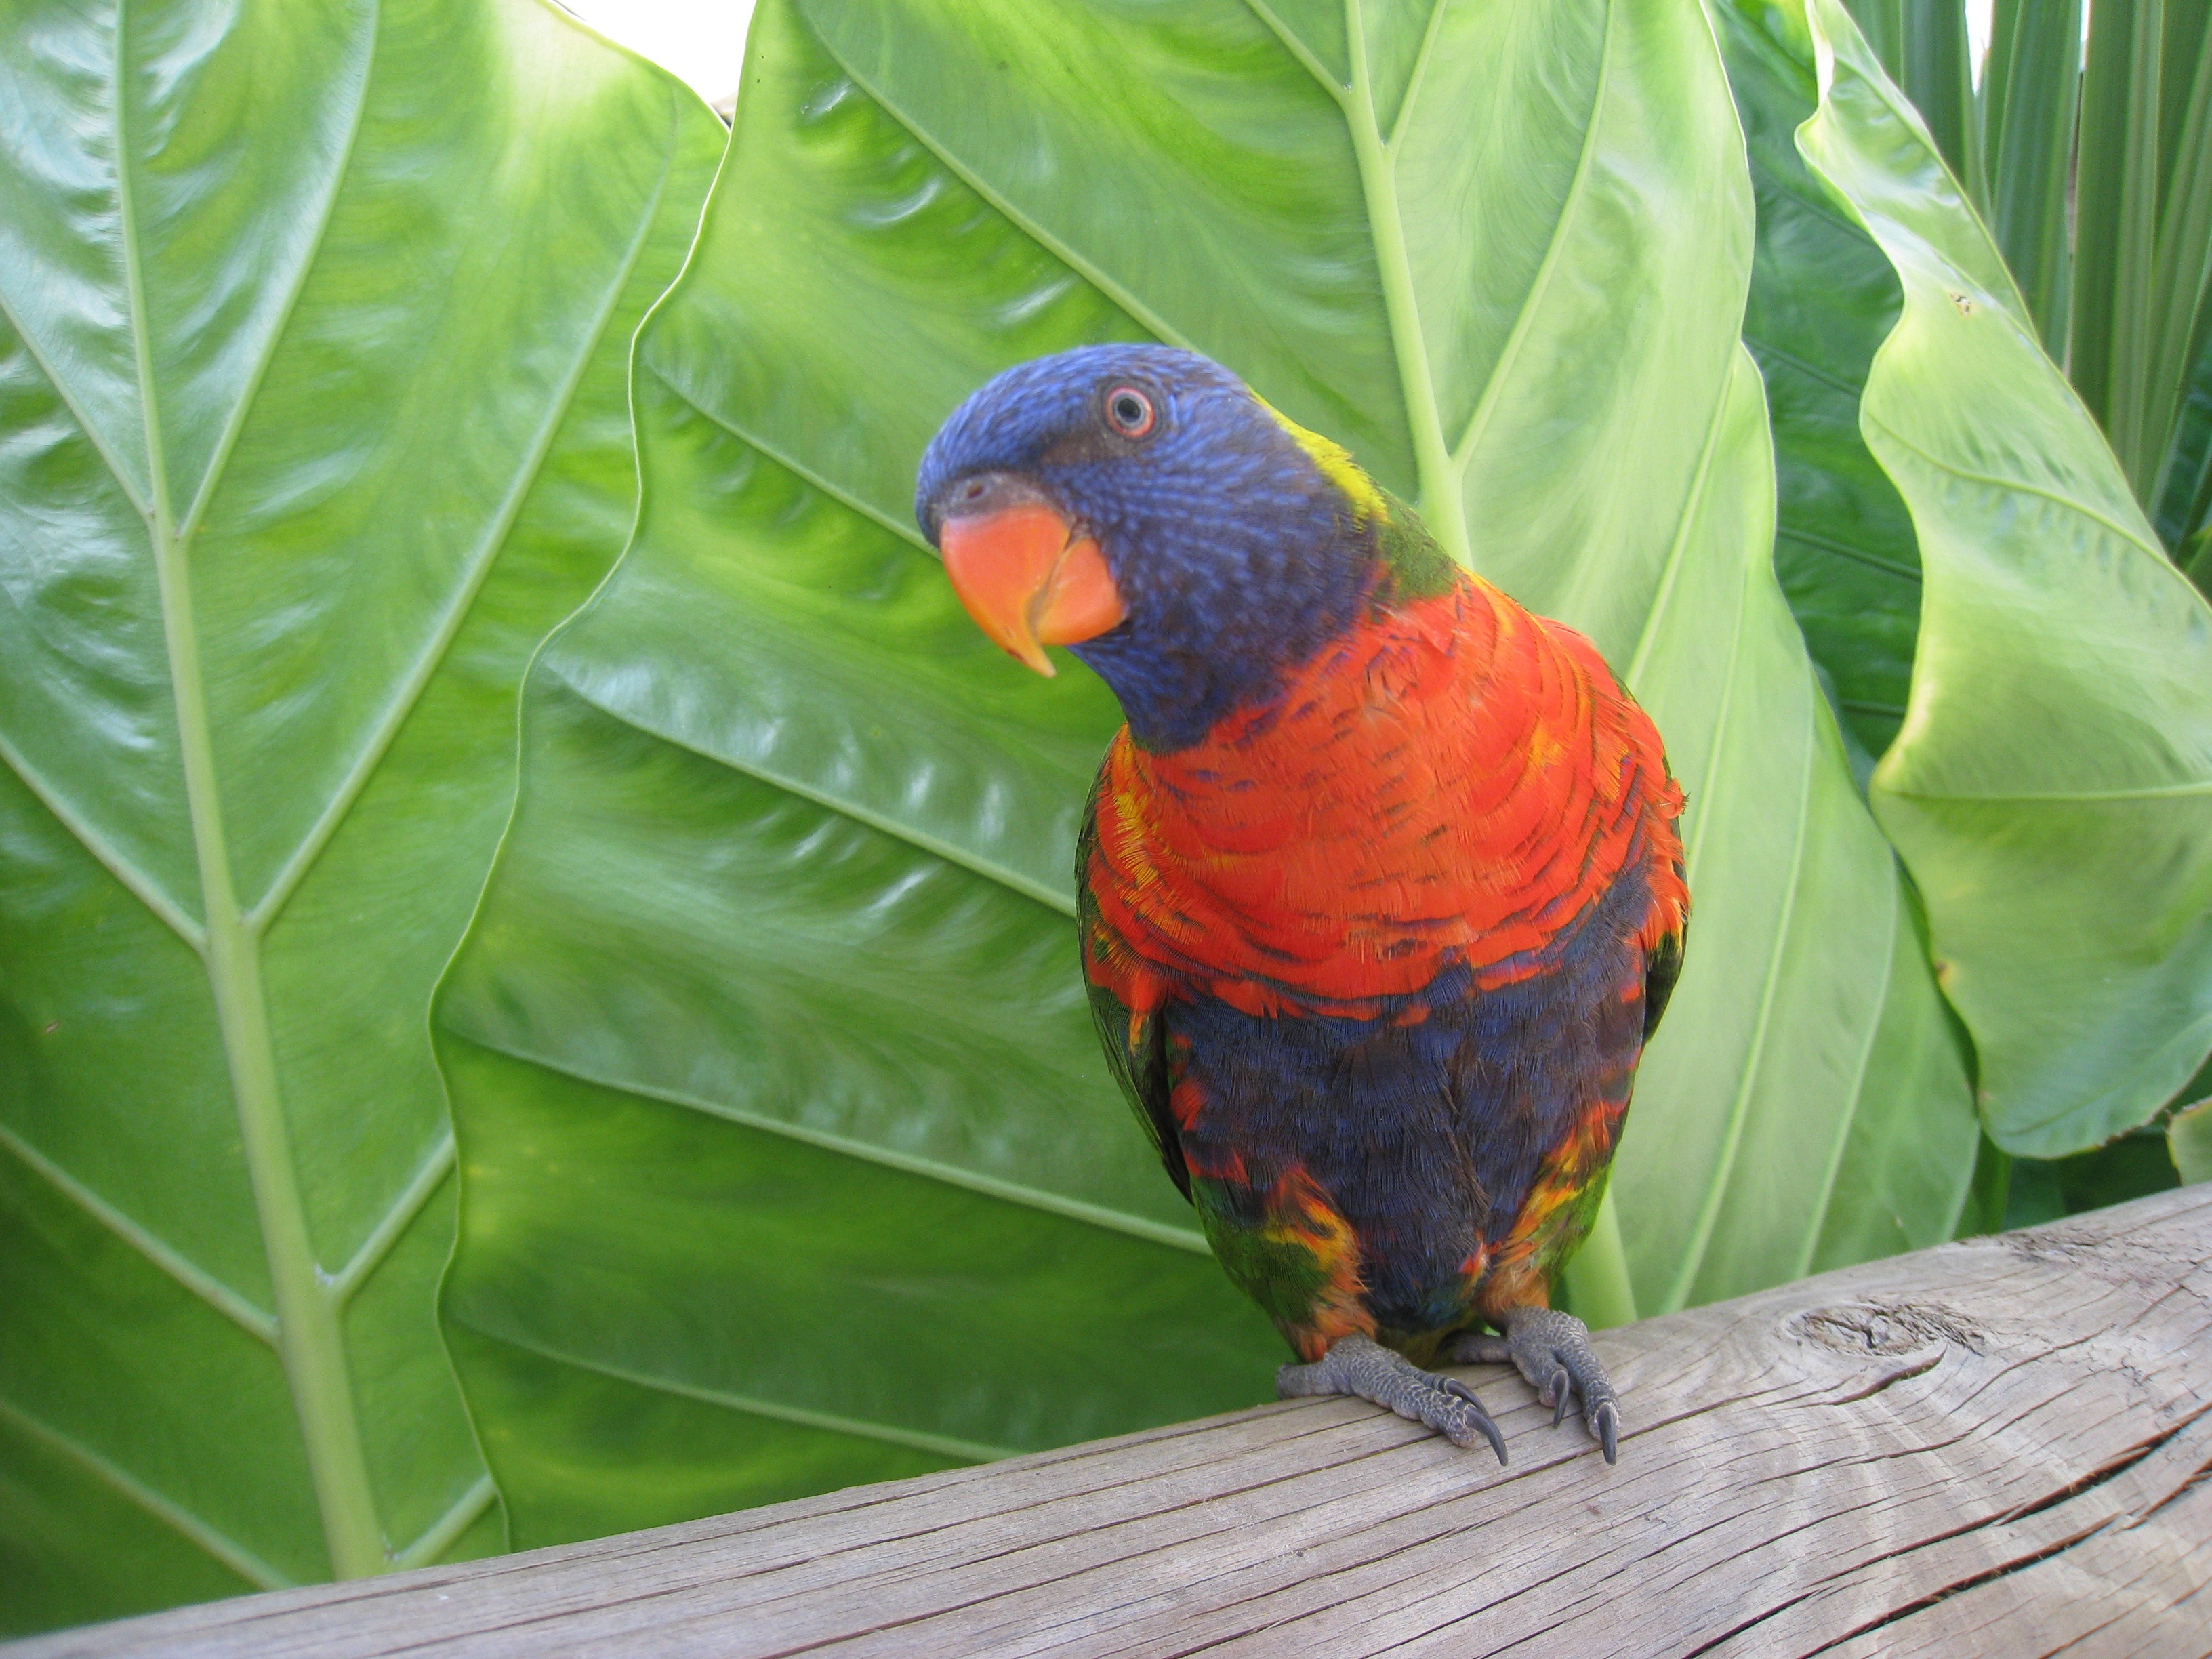
bird, animal, zoo, green, beak, africa, fauna, lorikeet, macaw, vertebrate, parrot, animal world, south africa